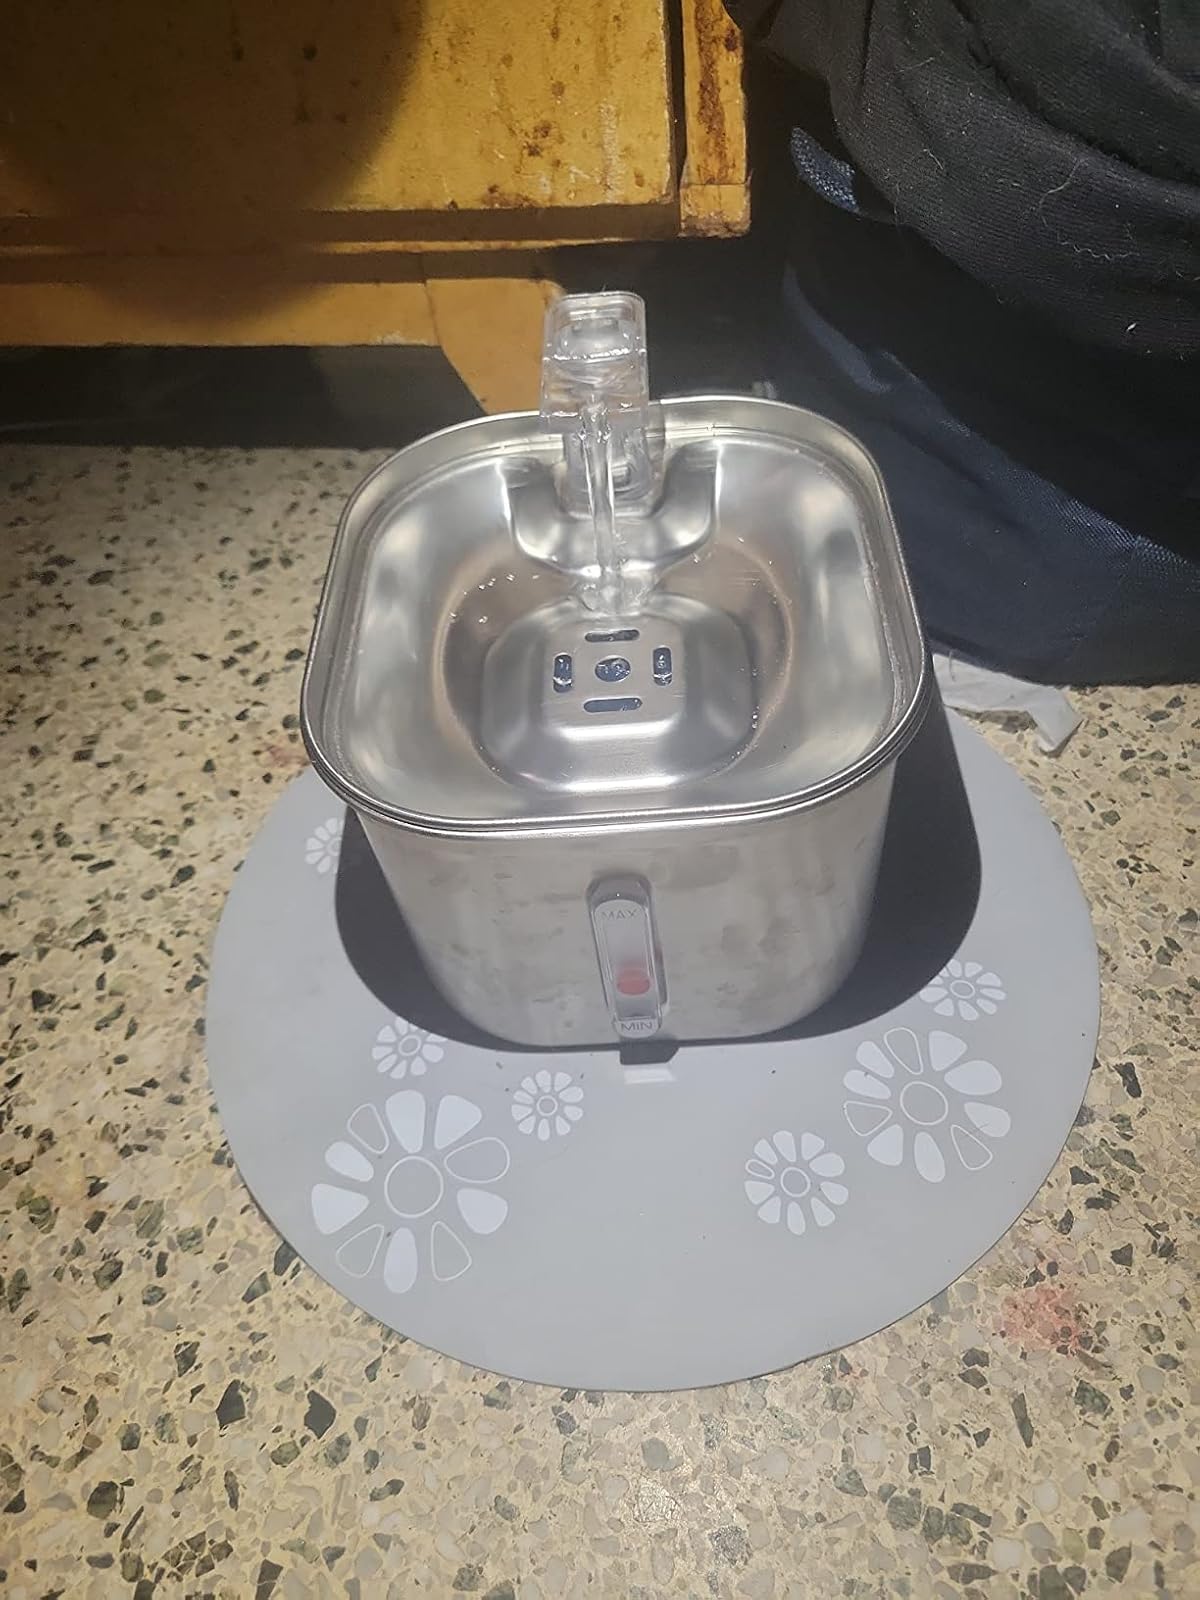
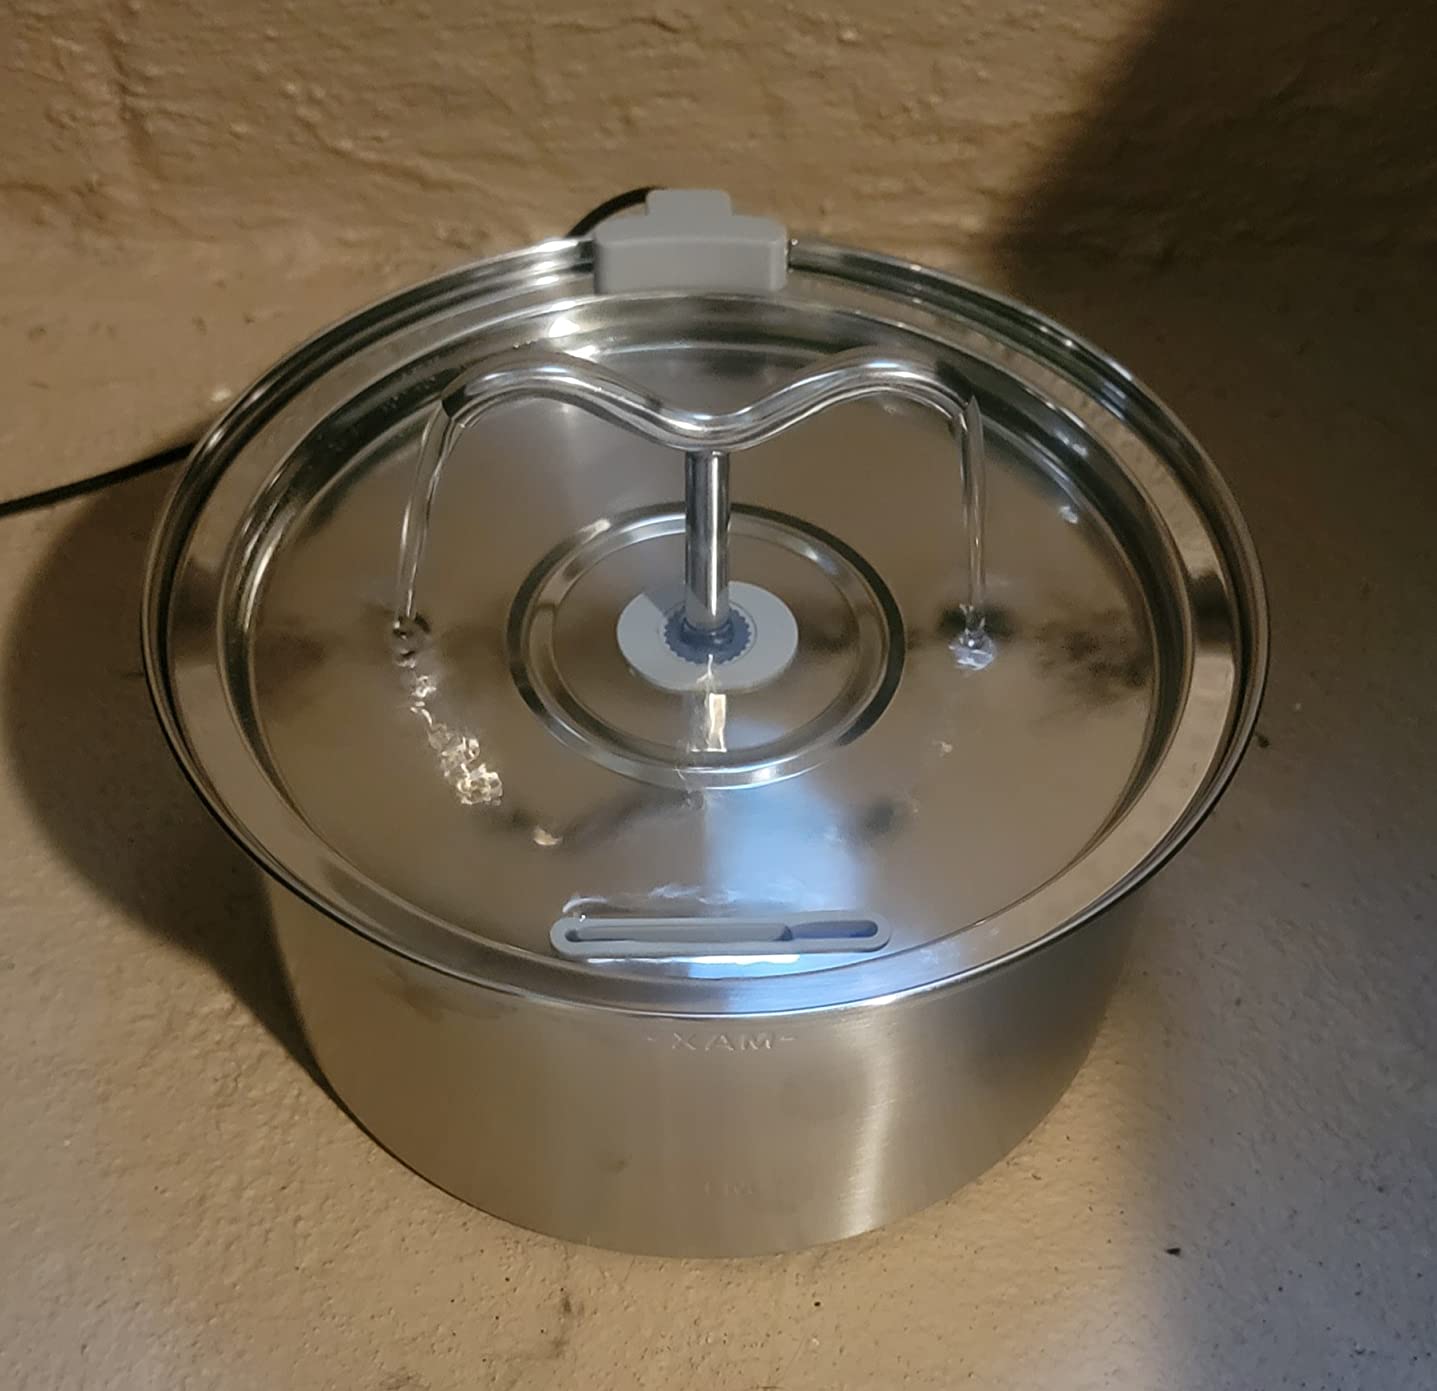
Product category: items_bowl
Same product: no